Peter Lupus

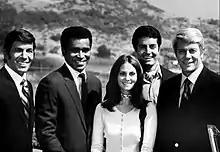
Lupus with "" cast in 1970

Lupus played Willy Armitage in the original "" television series in the 1960s. Armitage was the Impossible Missions Force's muscle man, and featured in nearly all episodes of the series. The character of Willy Armitage was the strong, silent type, usually with very little dialogue. Late in the show's run, during season five, the producers decided that his character was superfluous and he was dropped to recurring status, appearing in a little over half of that season's episodes. Outcry from fans and lack of success in finding a replacement for his character — originally replaced by Sam Elliott — resulted in his return to regular status the following season and to his getting a greater role in the stories, often assuming disguises as a convict or a thug. Only Bob Johnson and Greg Morris sustained regular roles through the show's entire run.